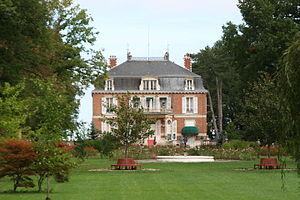
Château de Terrangeot, à l'ouest de la ville, sur la route de Châlont-sur-Saône